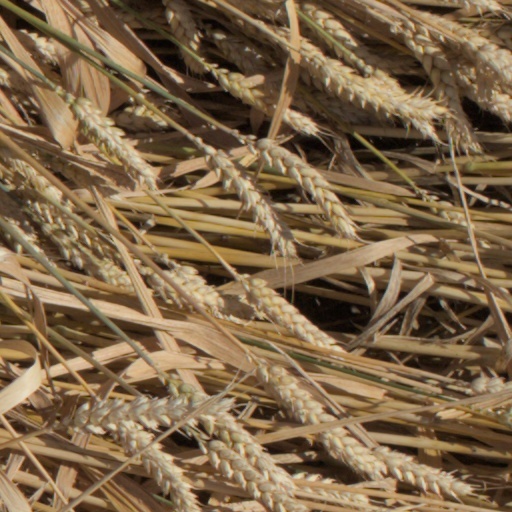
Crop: wheat